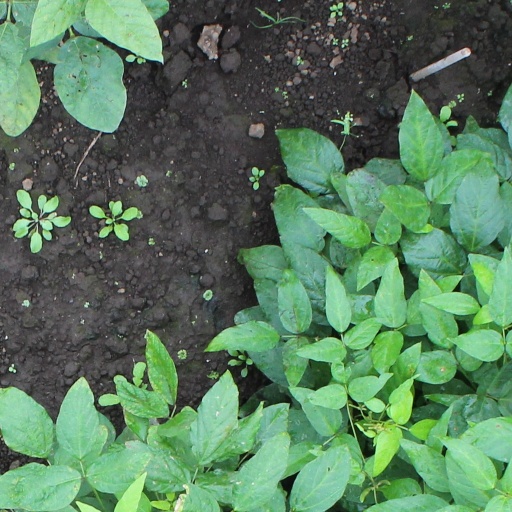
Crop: soybean